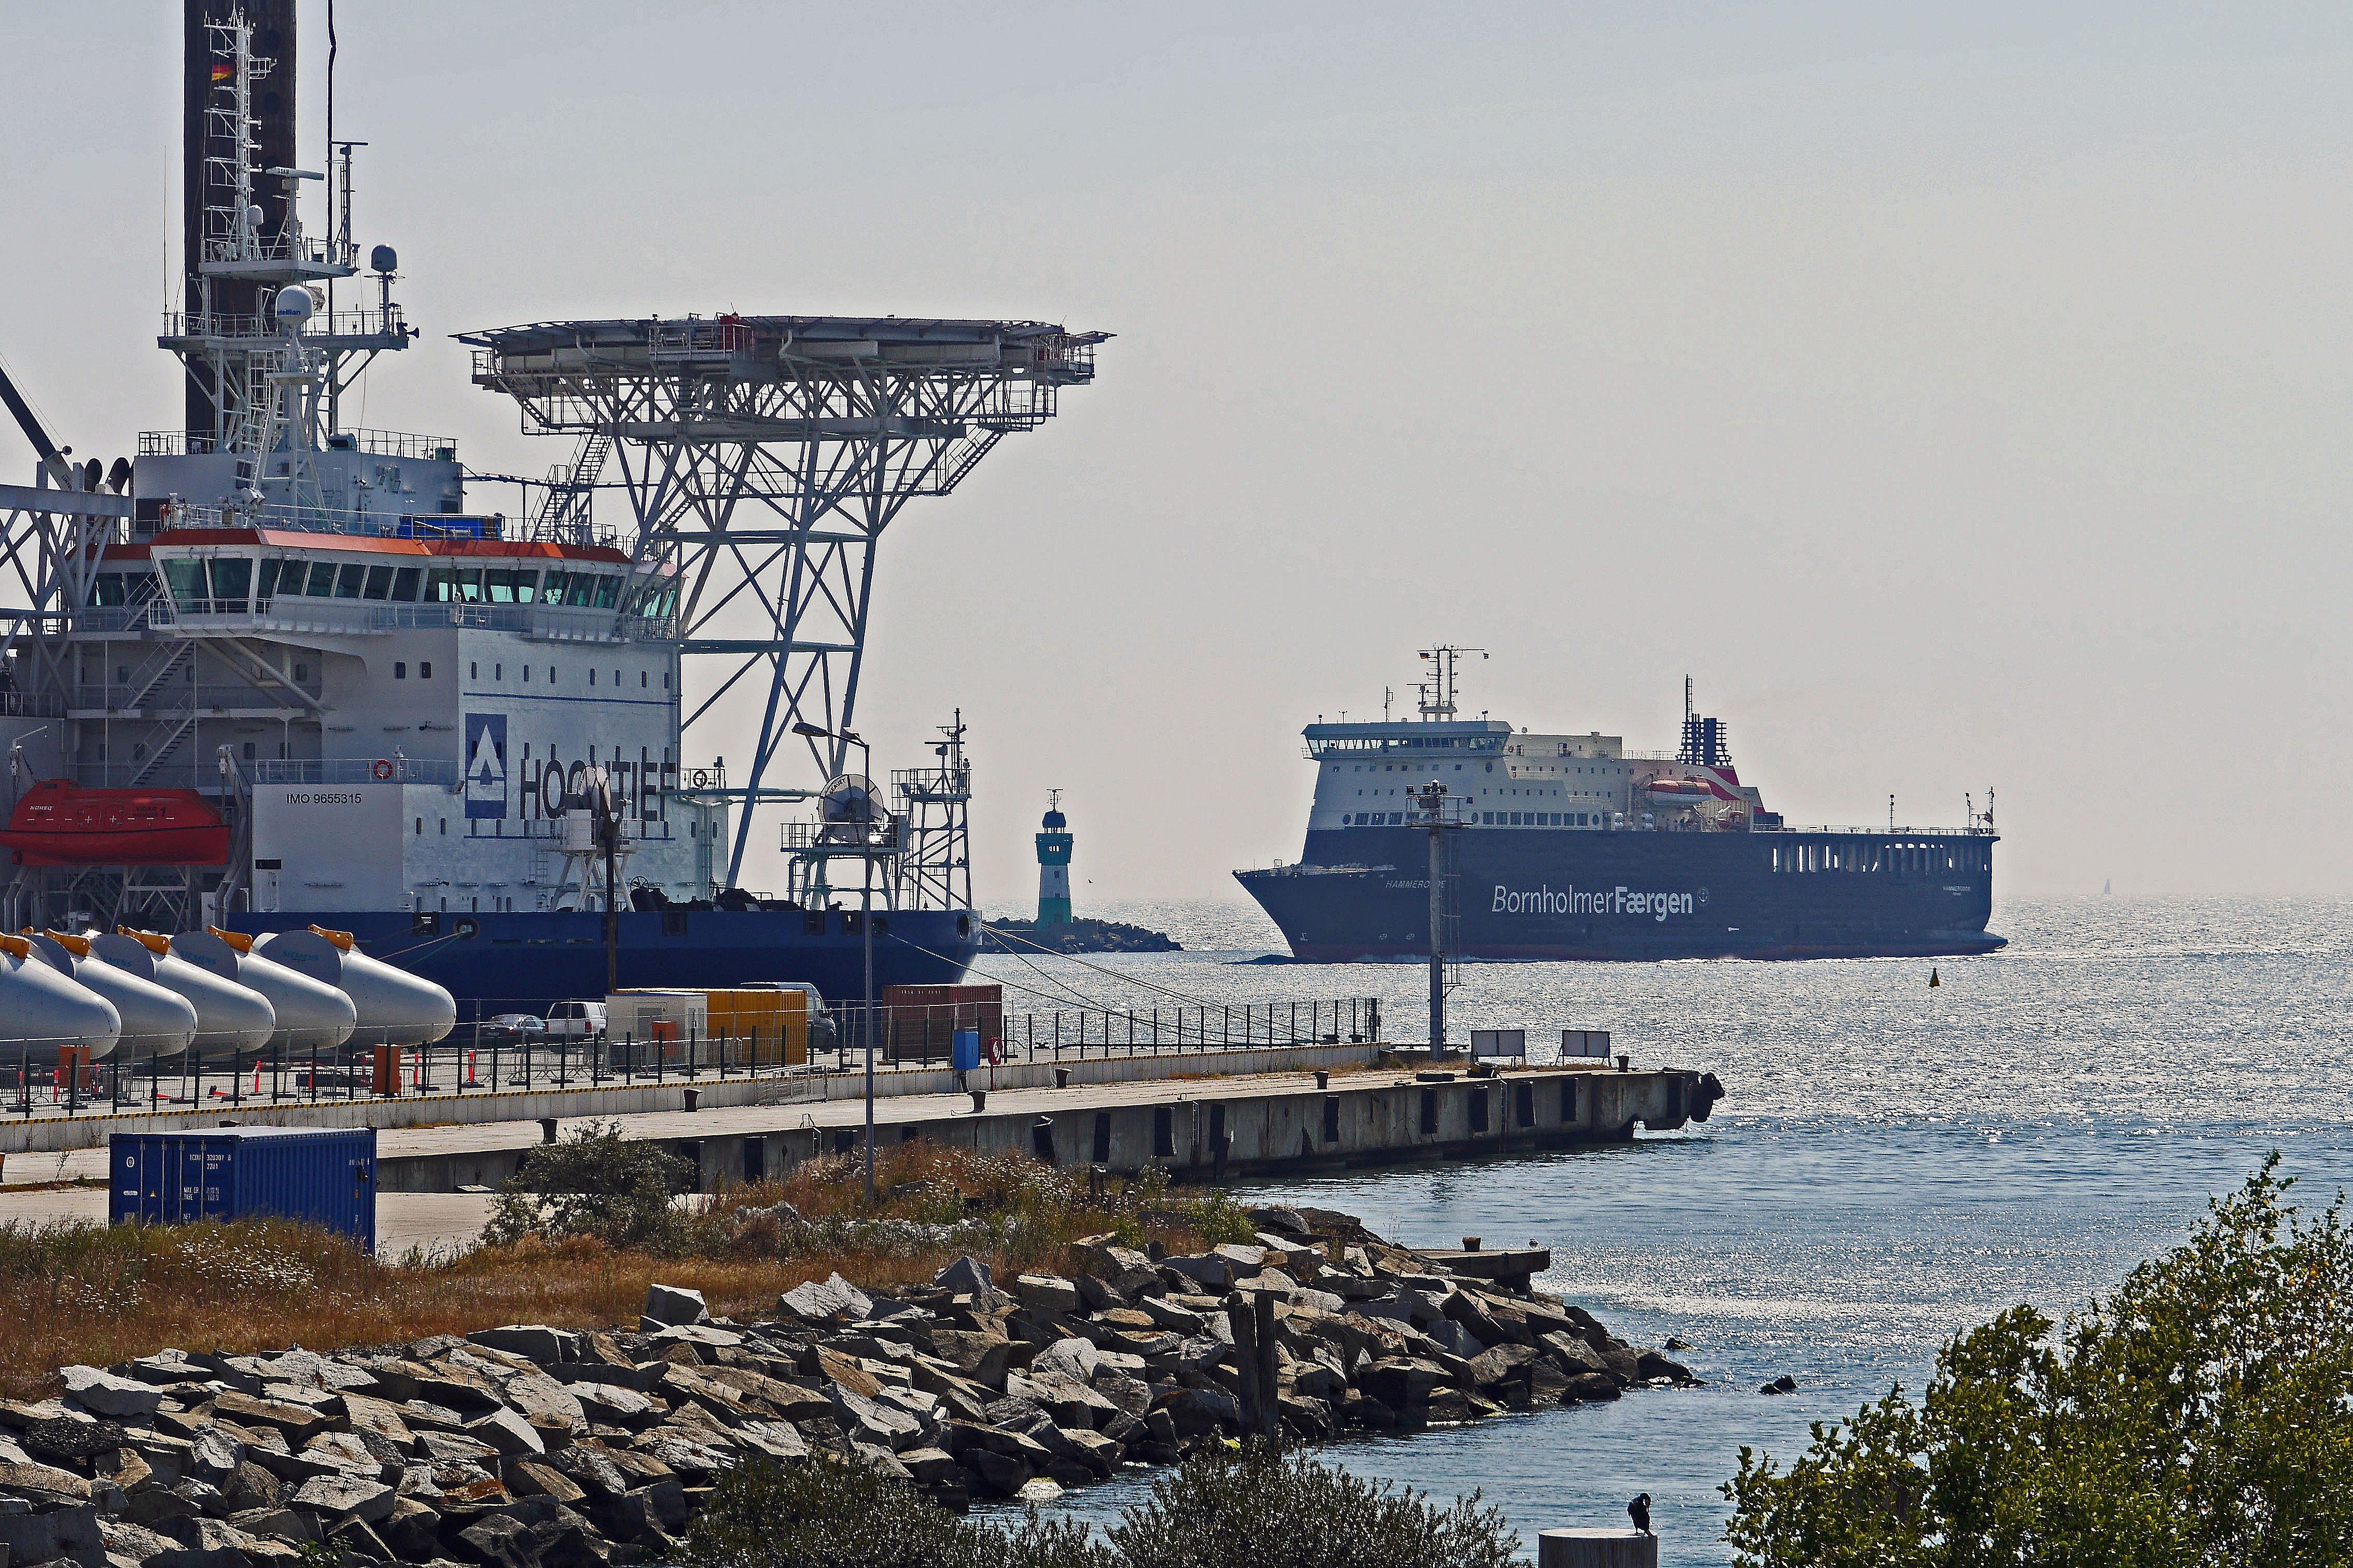
sea, coast, water, ocean, pier, ship, travel, transport, vehicle, harbor, port, cargo ship, waterway, ferry, helipad, infrastructure, denmark, channel, mole, watercraft, scandinavia, offshore, baltic sea, container ship, kai, r gen, passenger ship, ferry terminal, car ferry, freight transport, working ship, sassnitz, wind power plants, bornholm ferry, mukran, tank ship, bulk carrier